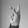
ASL letter: K